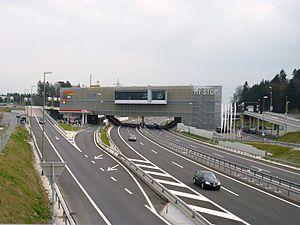
Un pont-restaurant est un restaurant bâti comme un pont au-dessus d'une voie de circulation routière. Il est de ce fait habituellement accessible par les deux côtés de la voie. La construction attire l'attention des automobilistes, qui localisent ainsi facilement l'aire de repos.